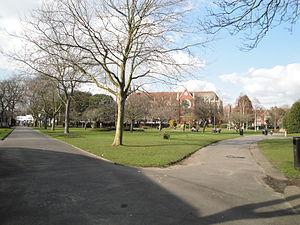
Victoria Park est un parc public situé juste au nord de Portsmouth Guildhall, à côté de la gare de Portsmouth et de la gare de Southsea et à proximité du centre-ville de Portsmouth, dans le Hampshire.